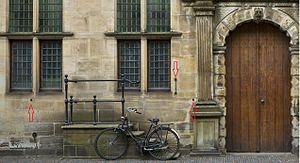
Une méridienne est un arc de méridien déterminé par triangulation géodésique et mesures astronomiques. Une de ses finalités premières est de déterminer la grandeur d'un degré de méridien terrestre, en un lieu, pour « mesurer la Terre ».